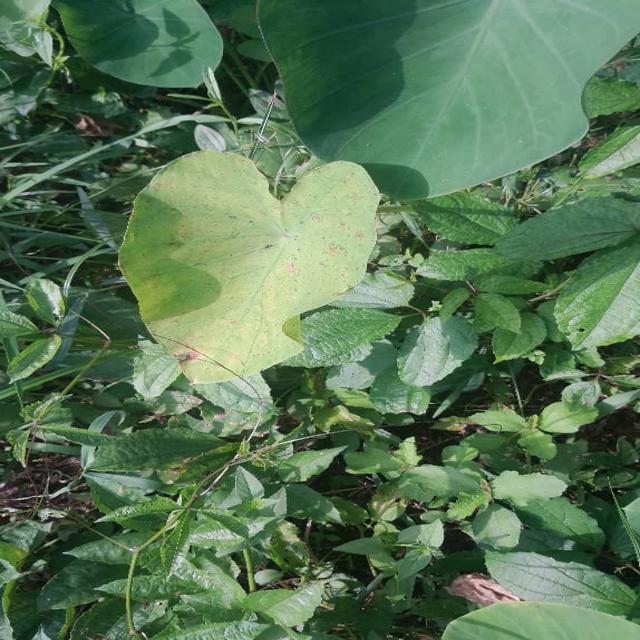
Label: Early_Blight